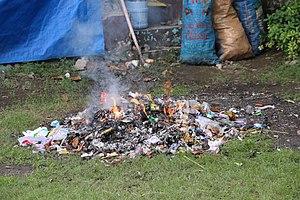
Le brûlage à l'air libre désigne l'élimination de divers types de déchets par des feux ouverts à l'extérieur.